Briton Ferry railway station

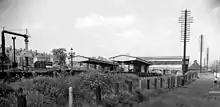
The old Briton Ferry railway station closed to passengers in 1964 and to goods services in 1965.

The station is unstaffed - there is no ticket office nor are there any platform entry barriers. Passengers must purchase tickets on board trains.